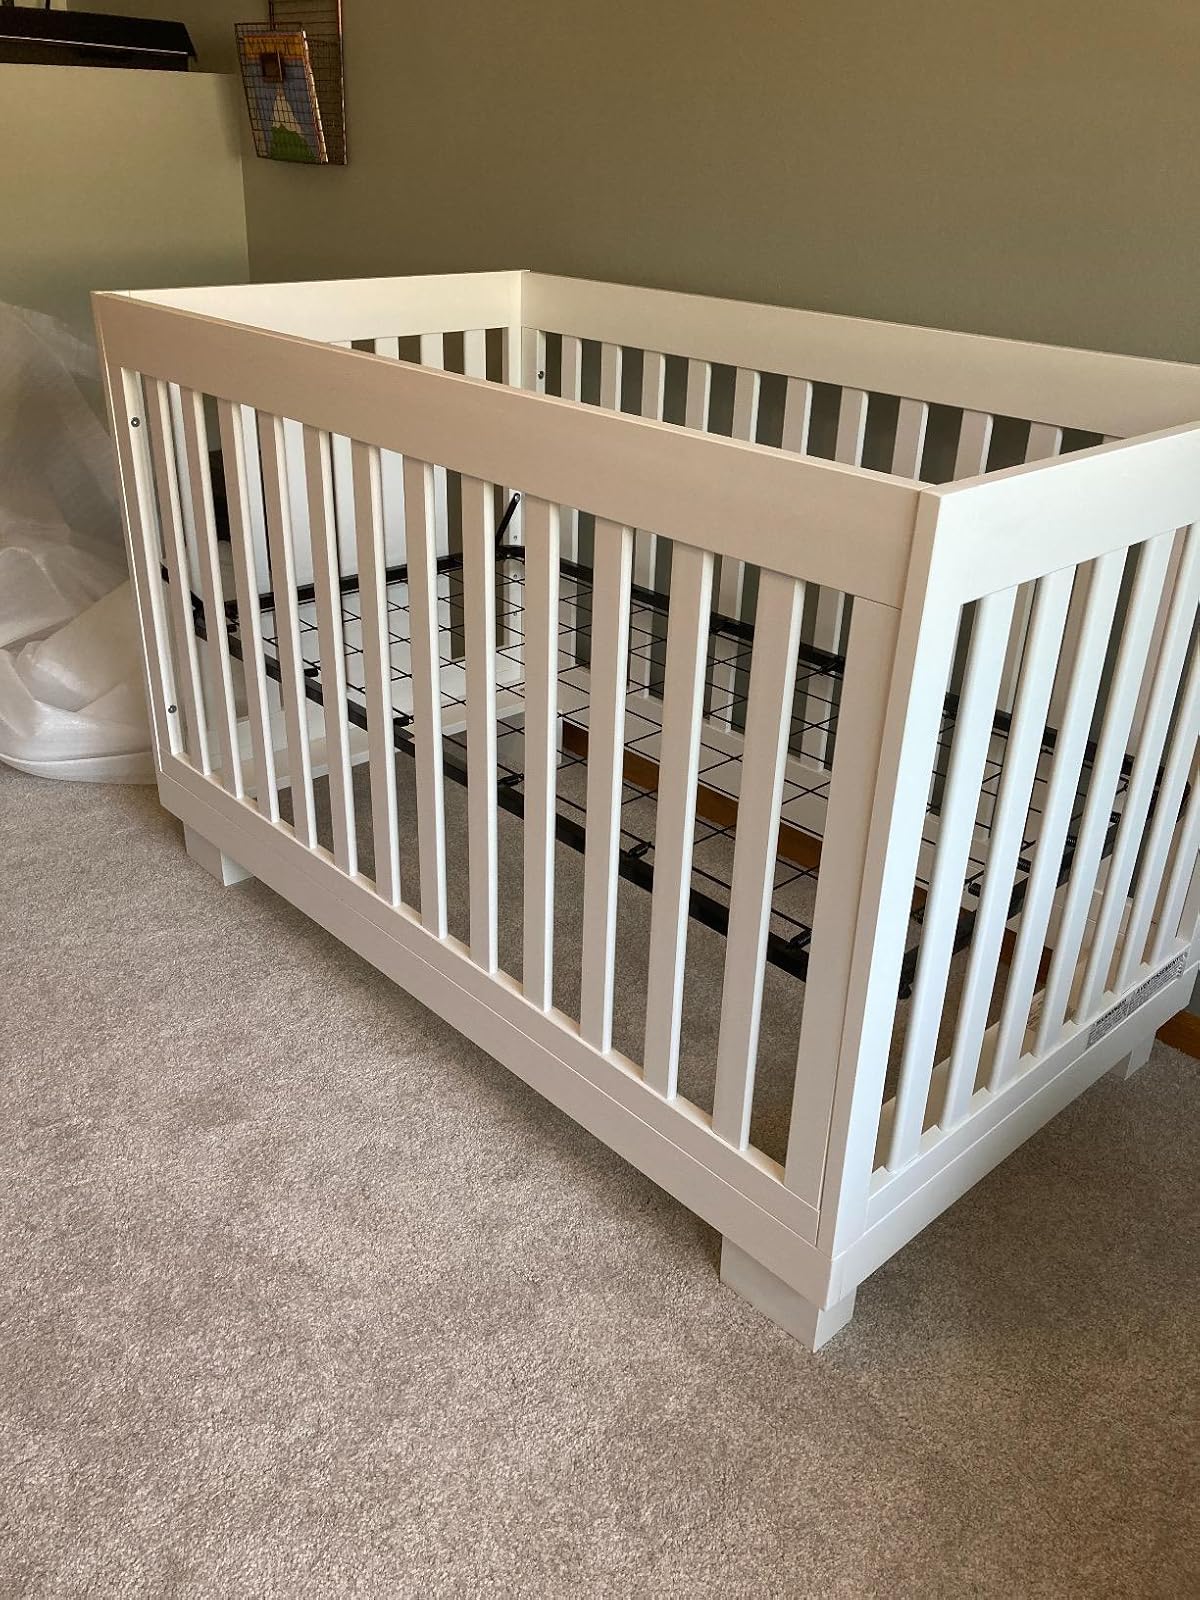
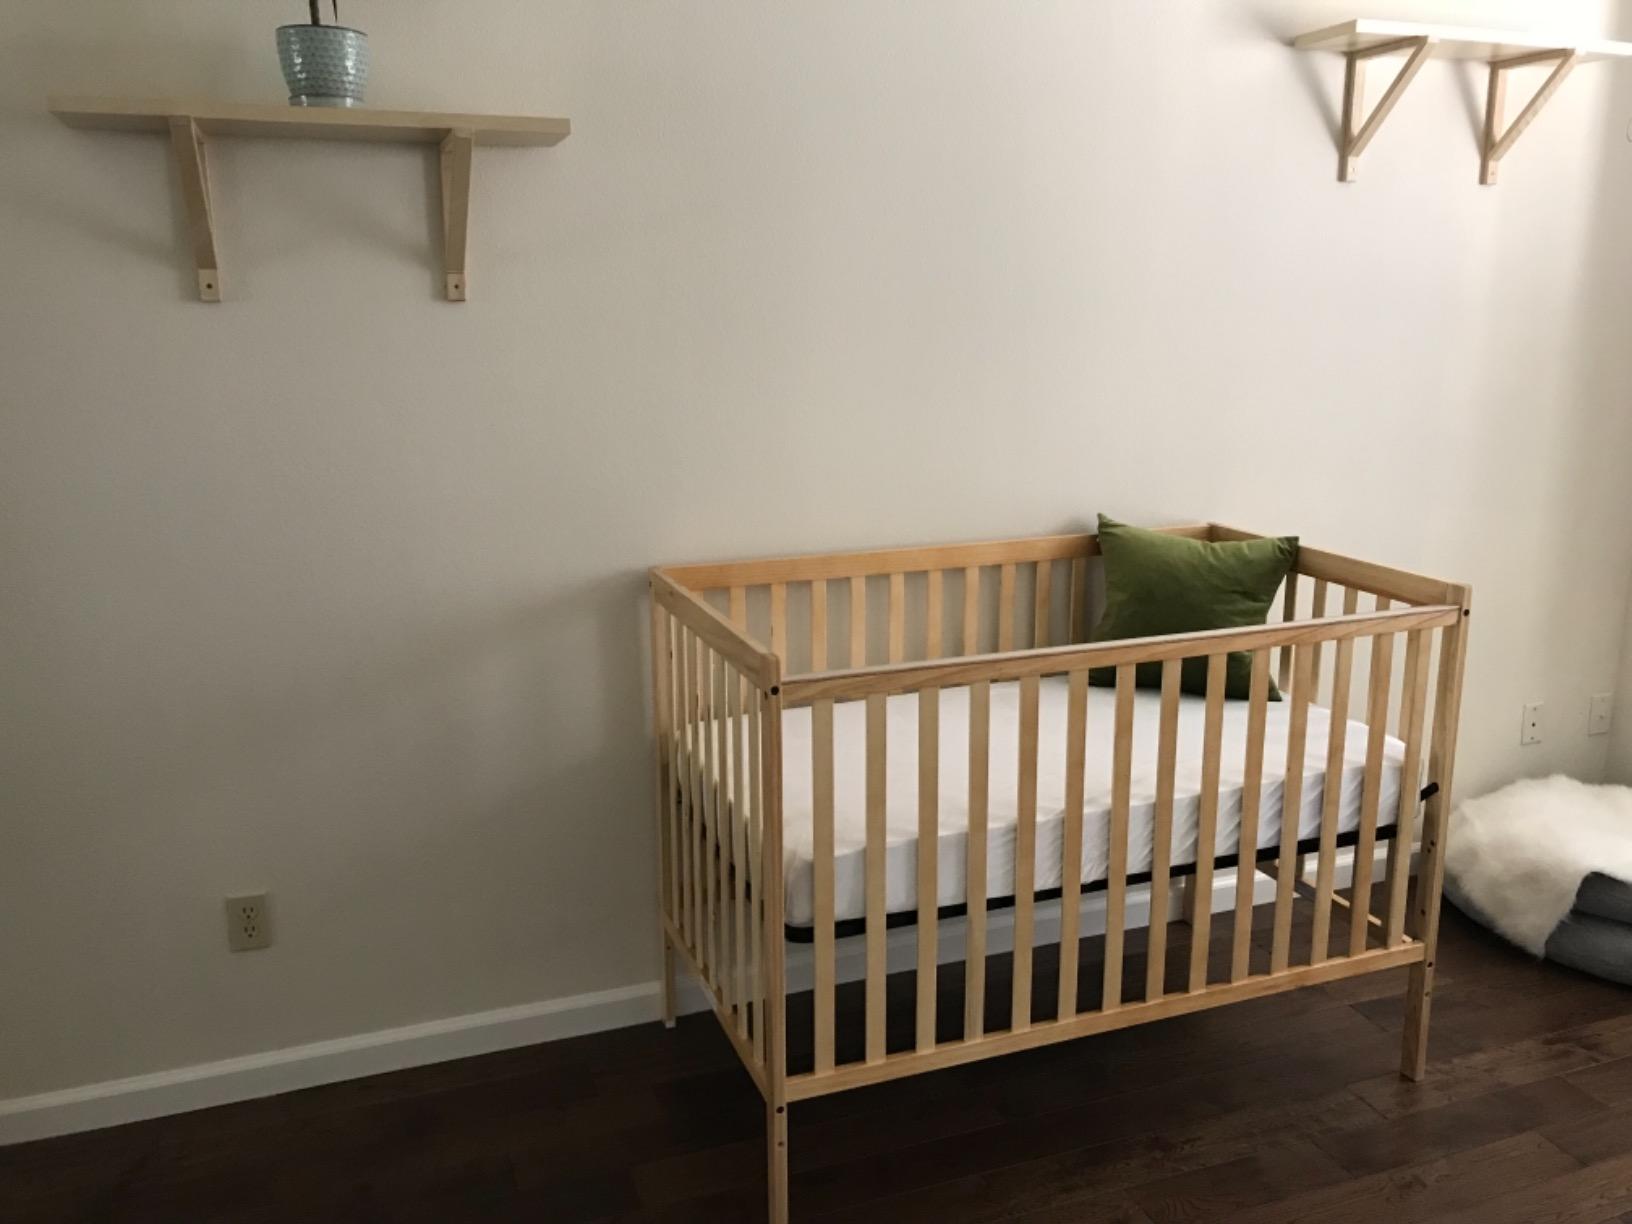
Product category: products_crib
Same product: no